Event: Typhoon Ruby
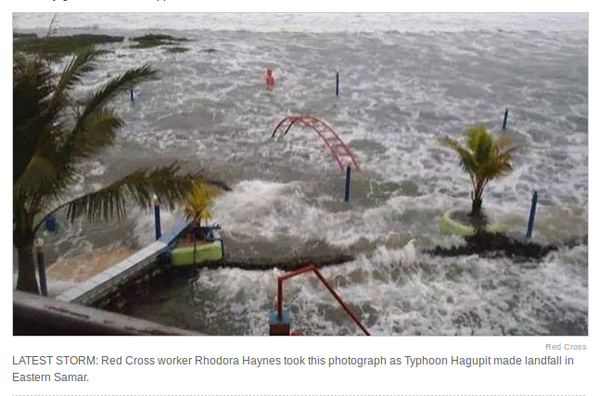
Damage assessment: damage